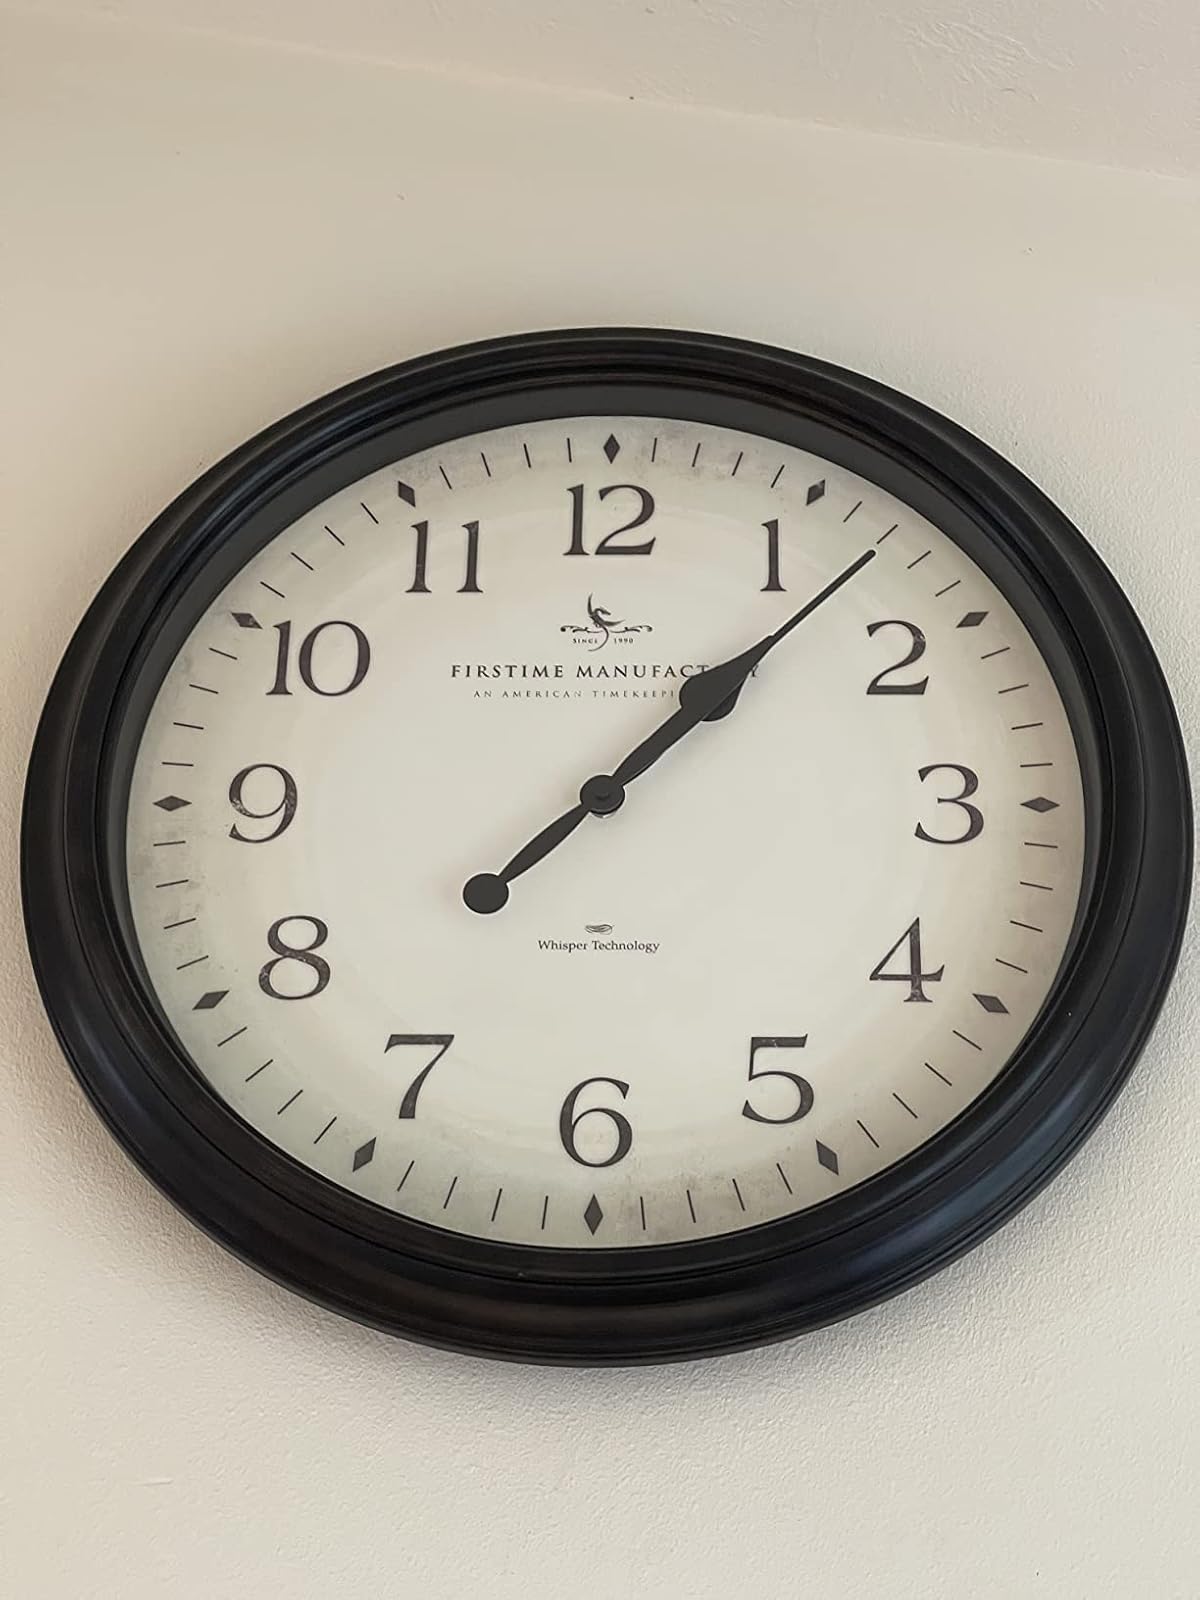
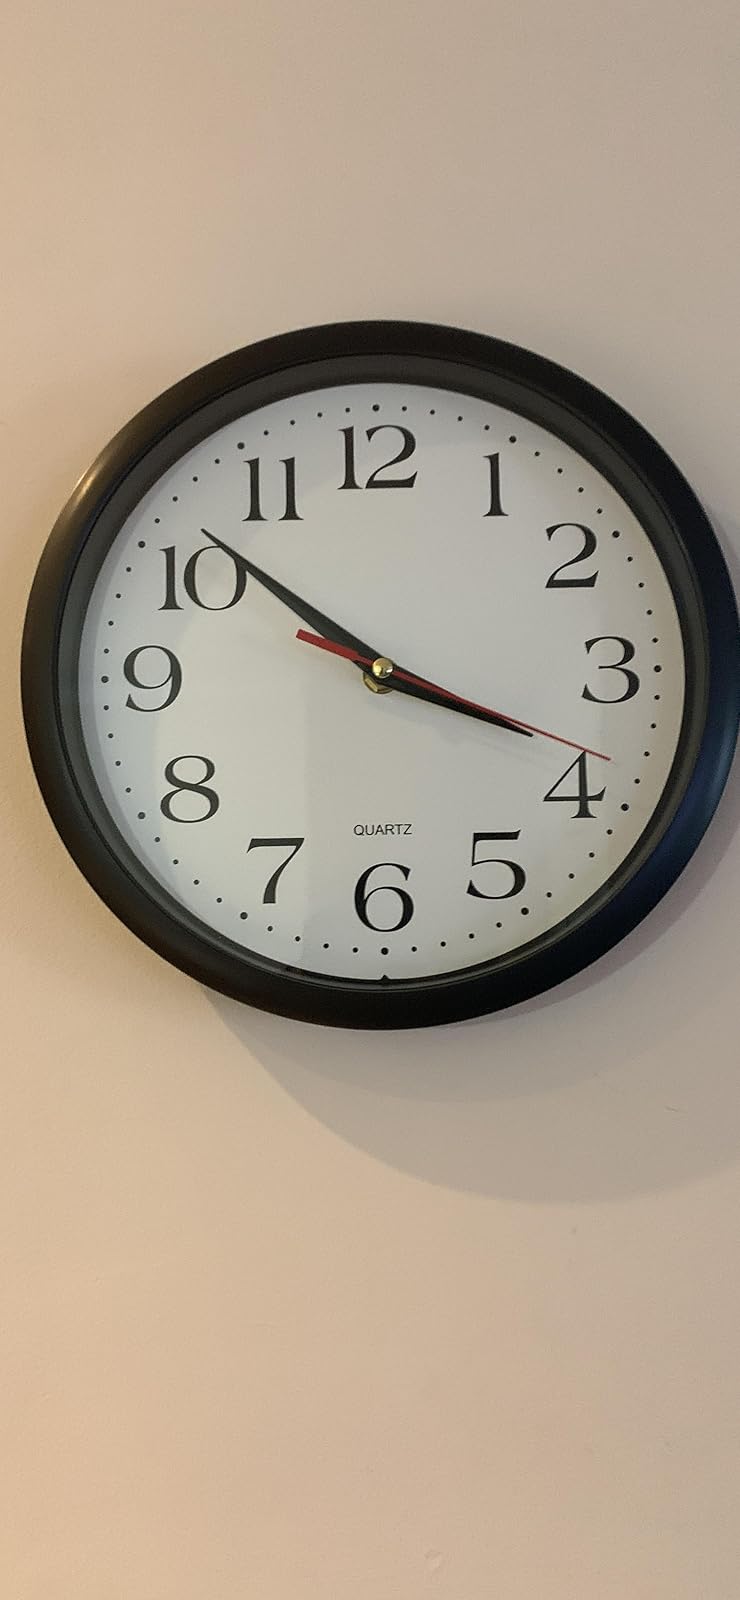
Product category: clock
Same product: no